Jean Golding

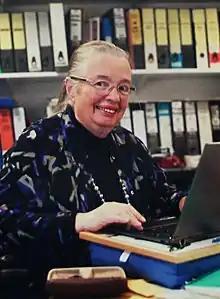
Jean Golding

Jean Golding , FMedSci, (born Jean Bond 22 September 1939, also known as Jean Fedrick between 1962 and 1977) is a British epidemiologist, and founder of the Avon Longitudinal Study of Parents and Children (ALSPAC), also known as "Children of the Nineties". She is Emeritus Professor of Paediatric and Perinatal Epidemiology at the University of Bristol.